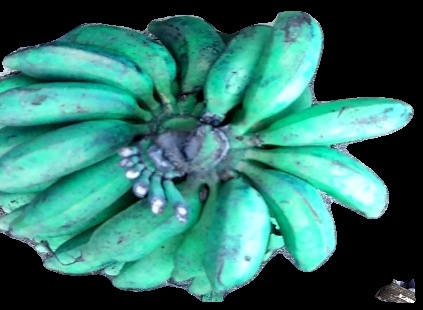
Variety: rasbale
Grade: grade3